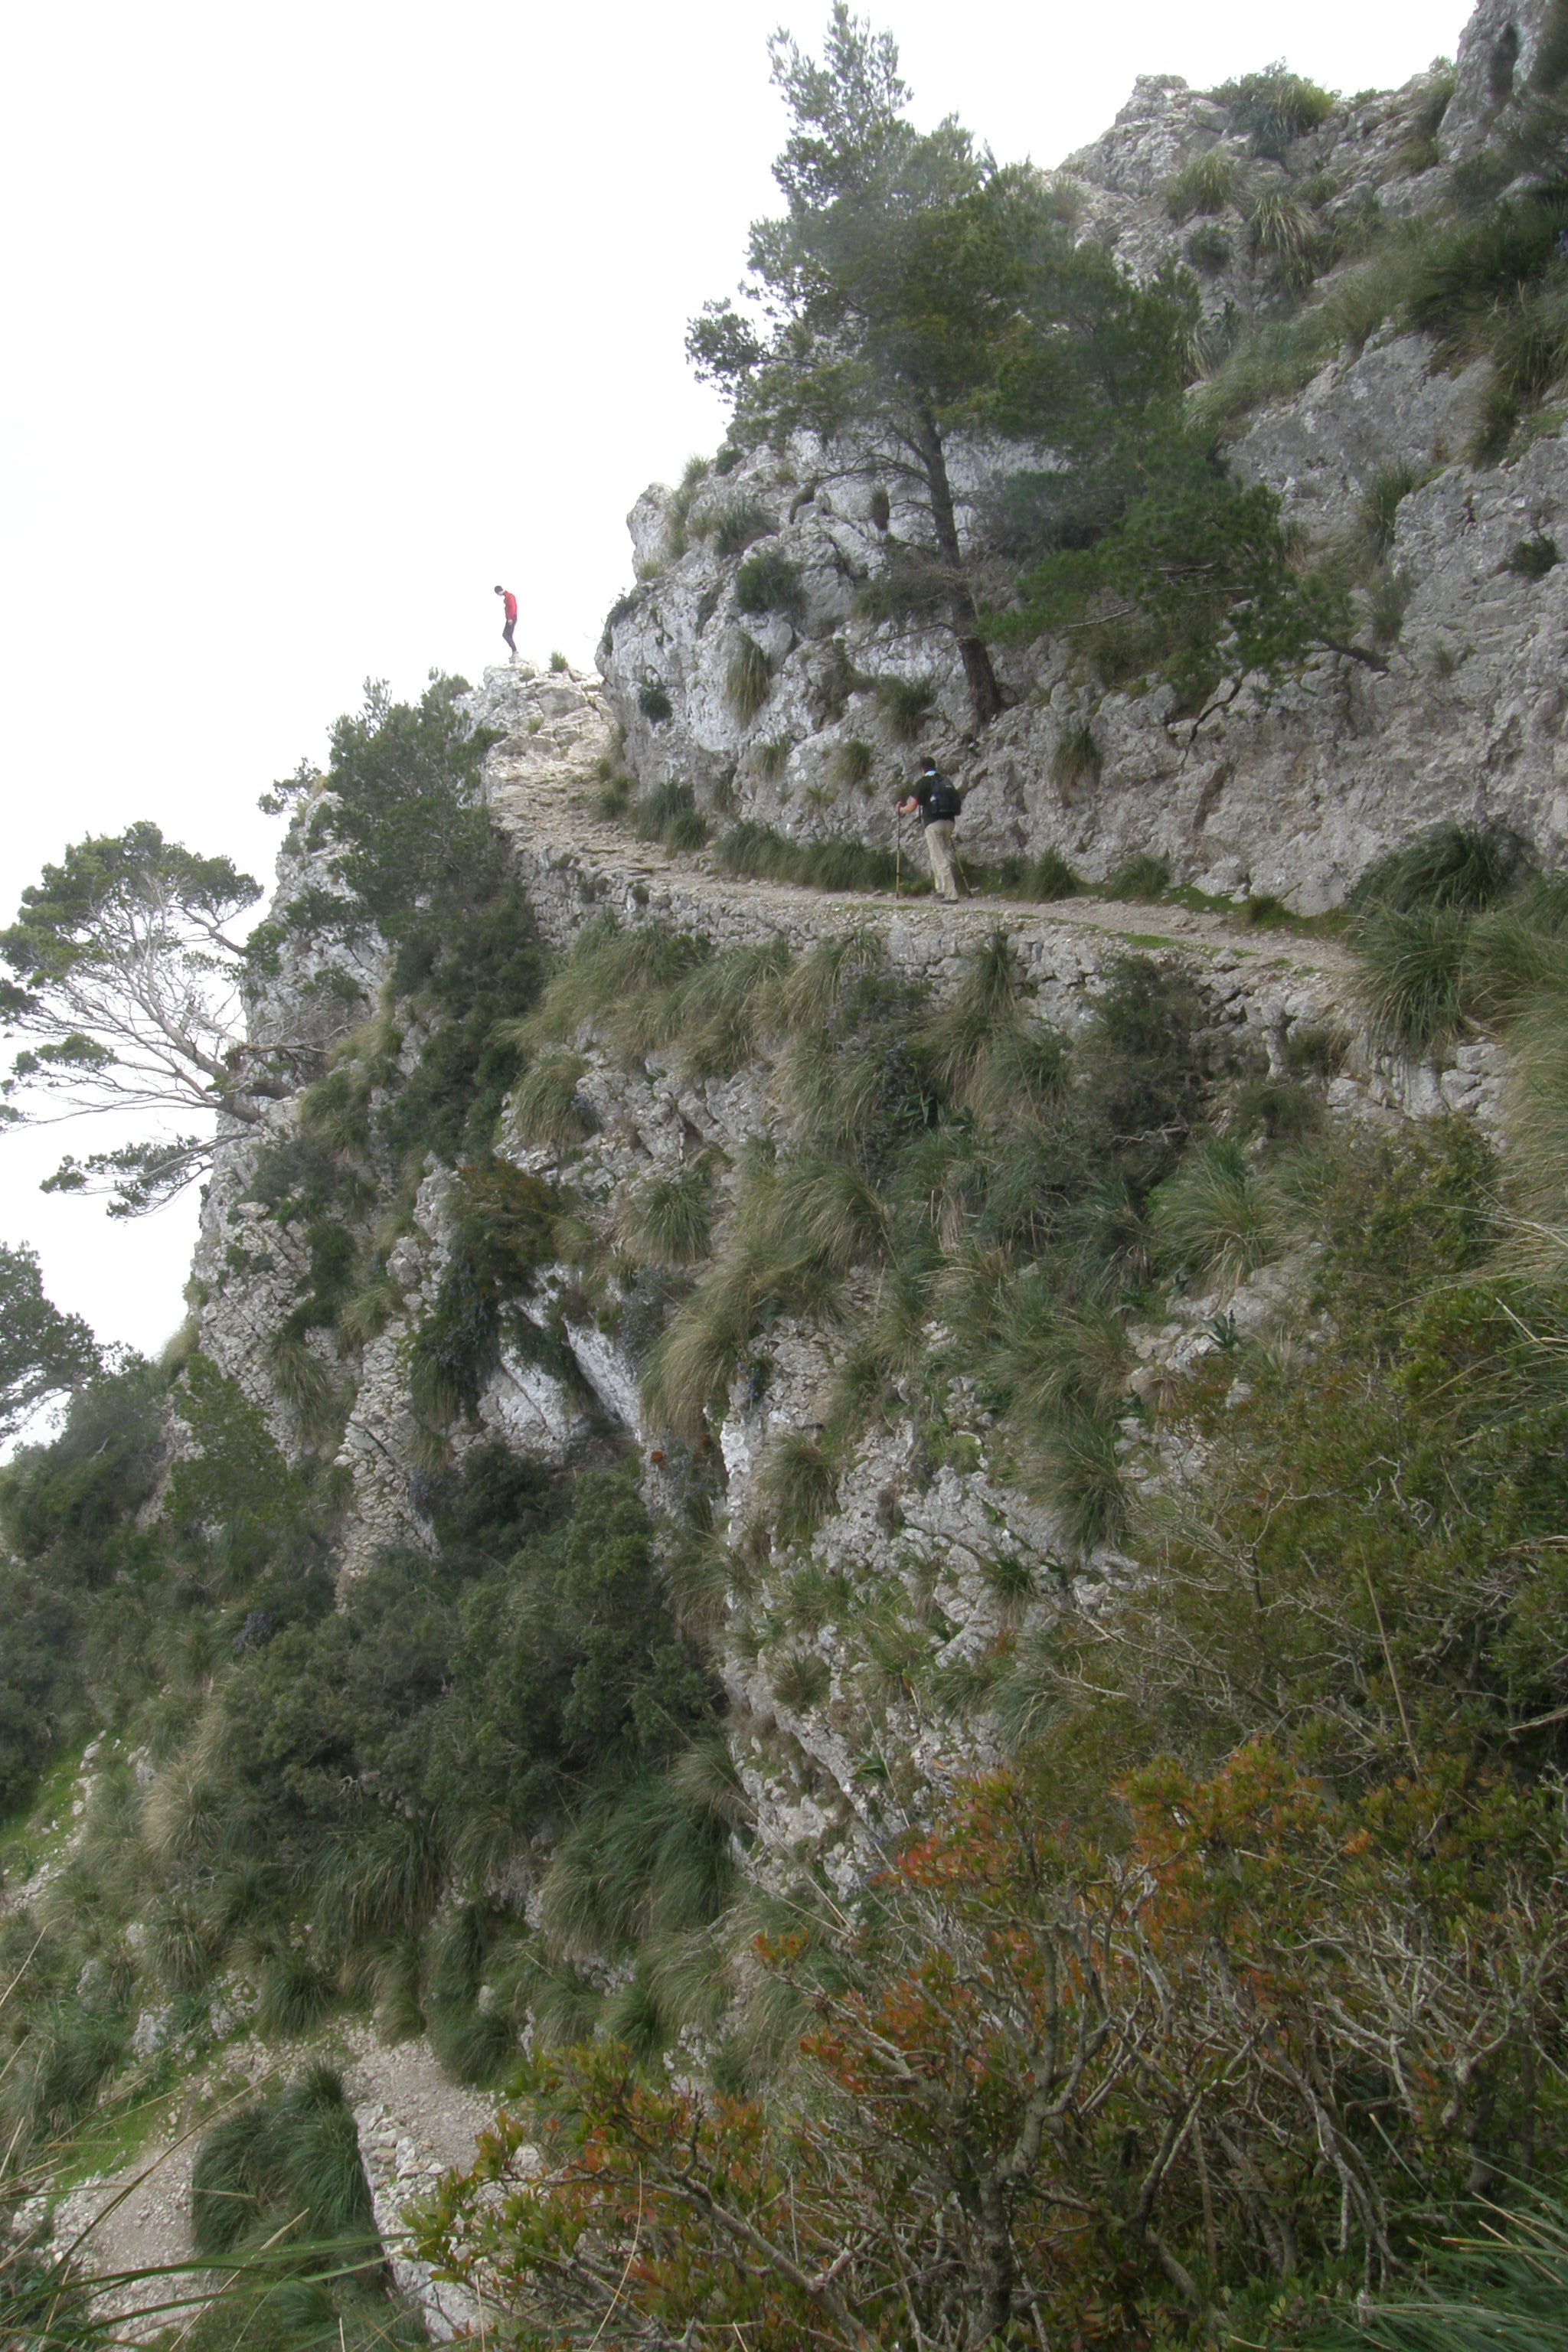
tree, mountain, valley, mountain range, formation, cliff, hike, terrain, ridge, ravine, mallorca, cap de formentor, mountainous landforms, geological phenomenon